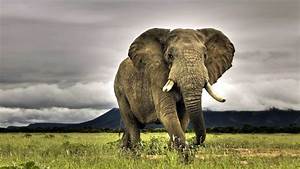
Label: elephant